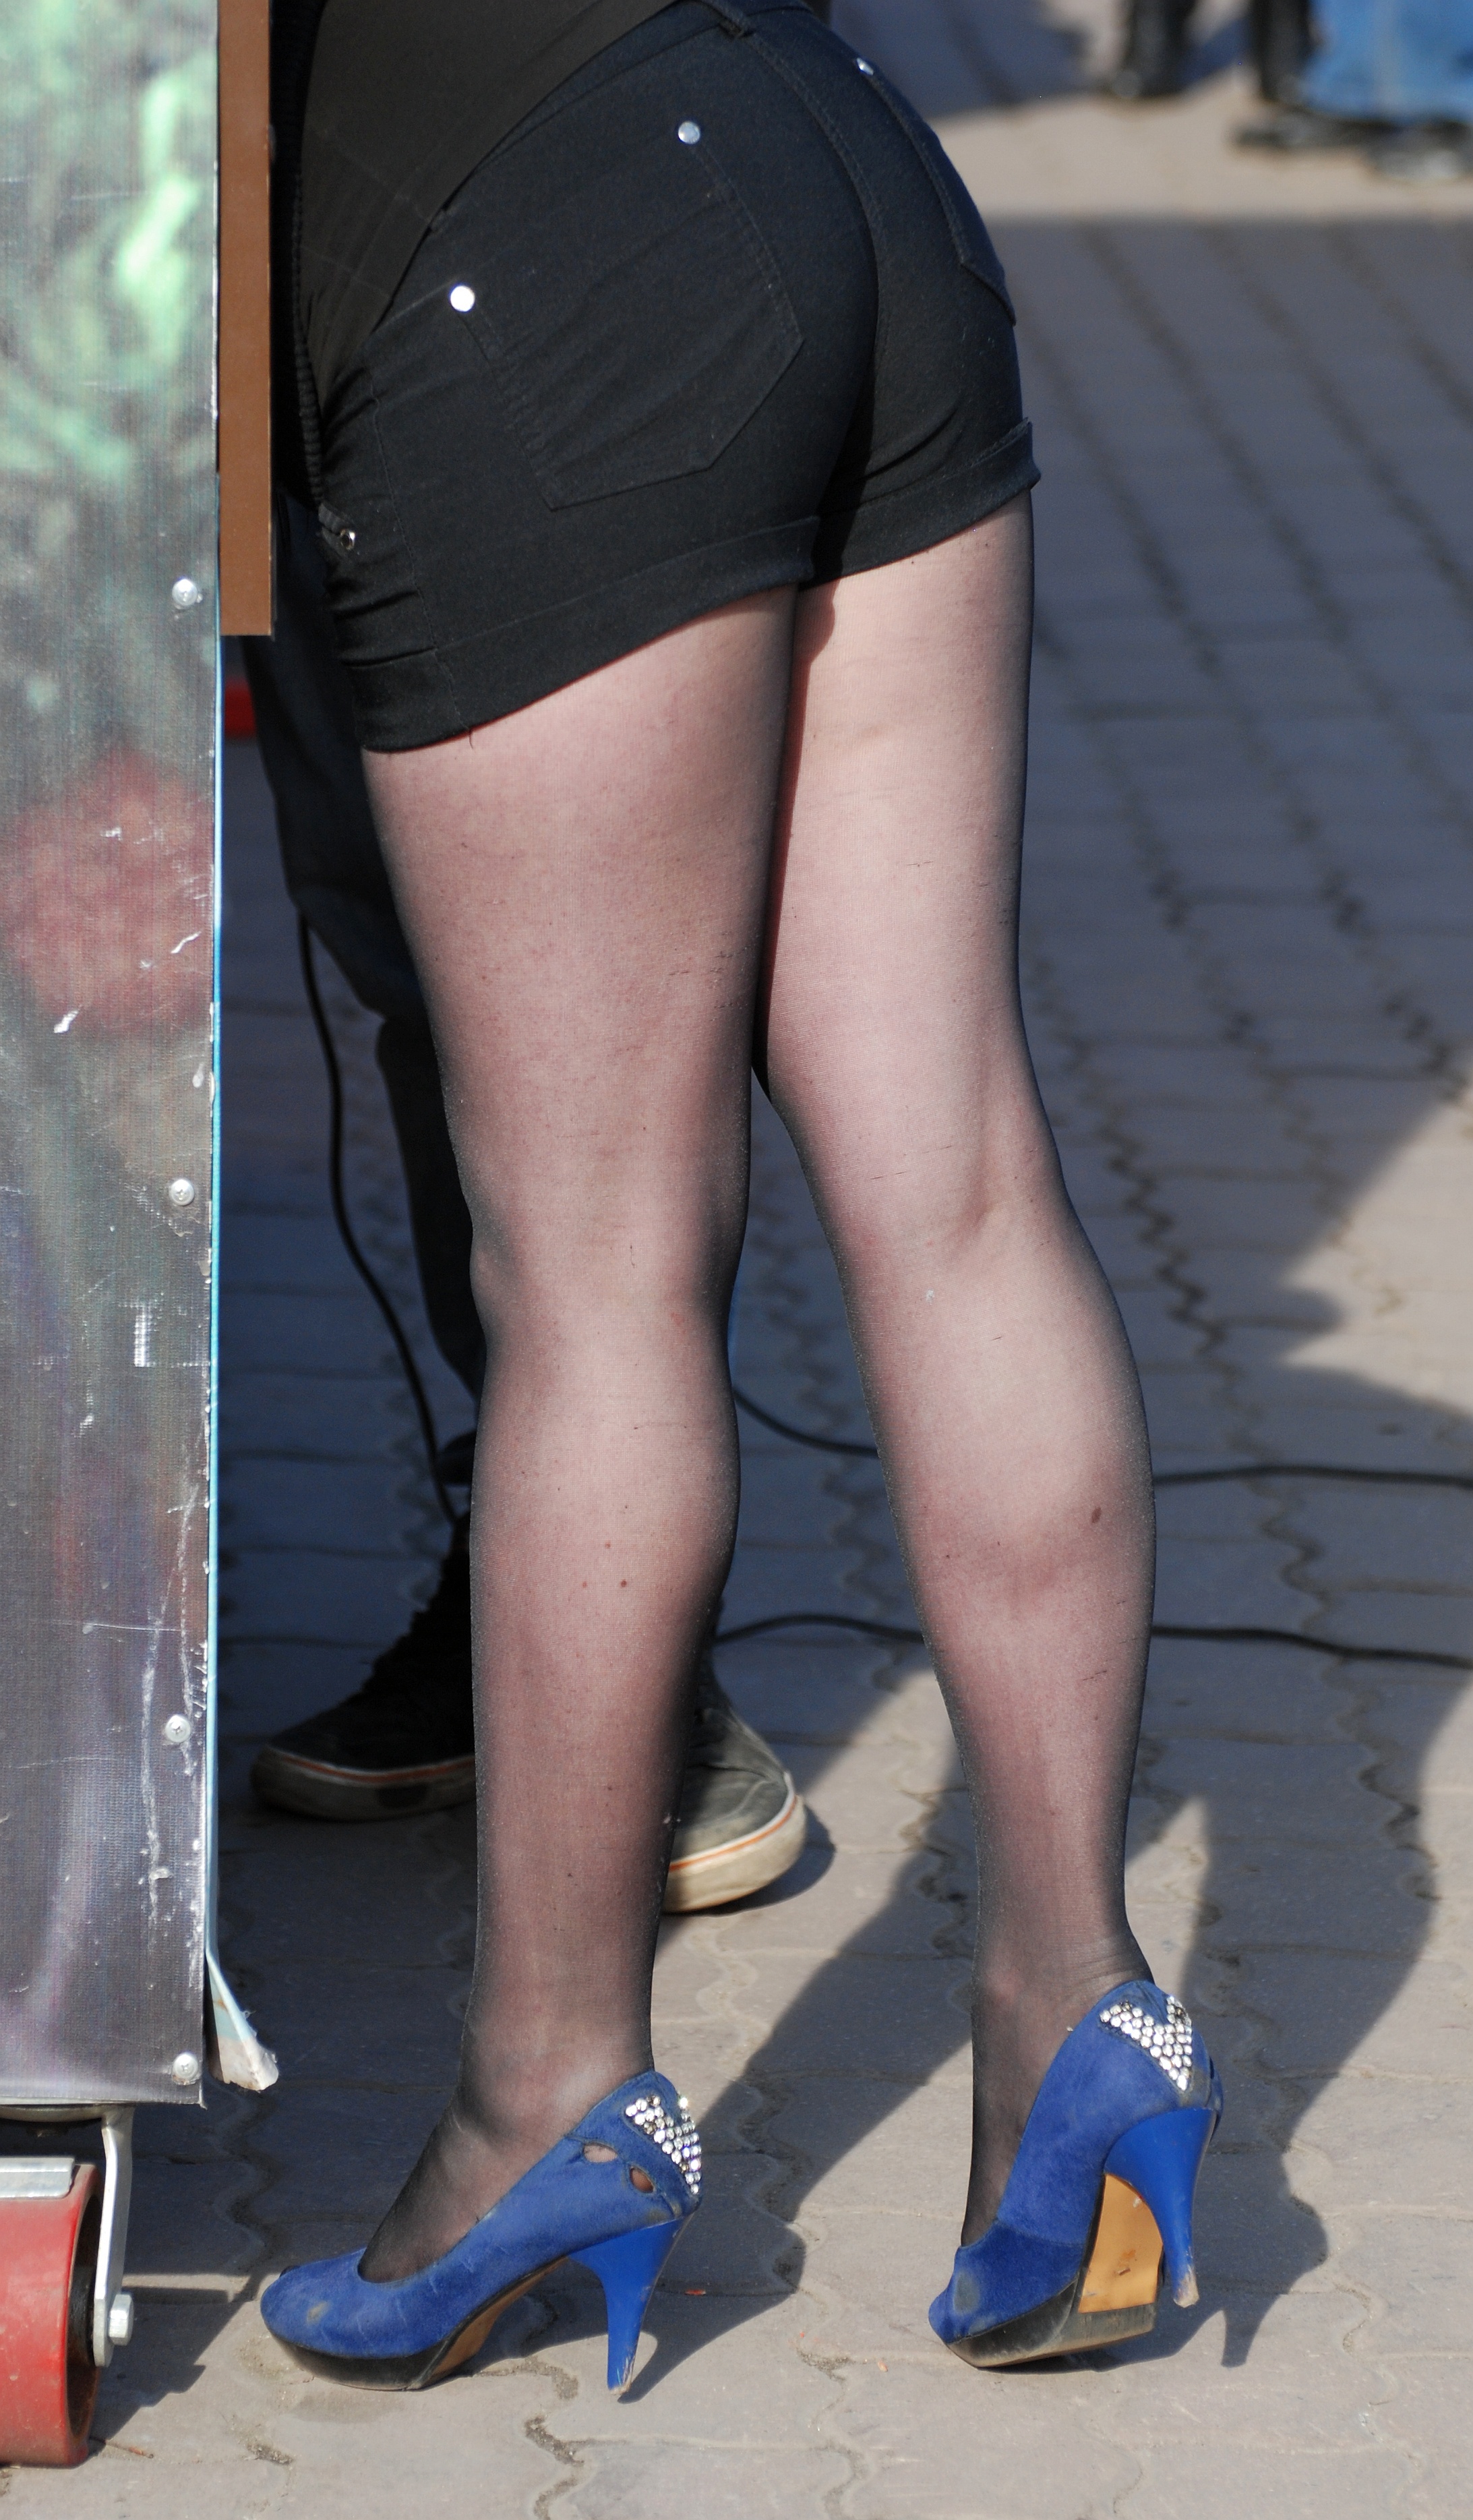
shoe, people, girl, woman, street, leg, europe, model, fashion, blue, nikon, clothing, lady, muscle, human body, candid, girls, women, thigh, footwear, beauty, moscow, nikkor, russia, d80, tights, 70300mm, moskau, nikond80, moscou, 70300mmf4556gvr, abdomen, high heeled footwear, human leg